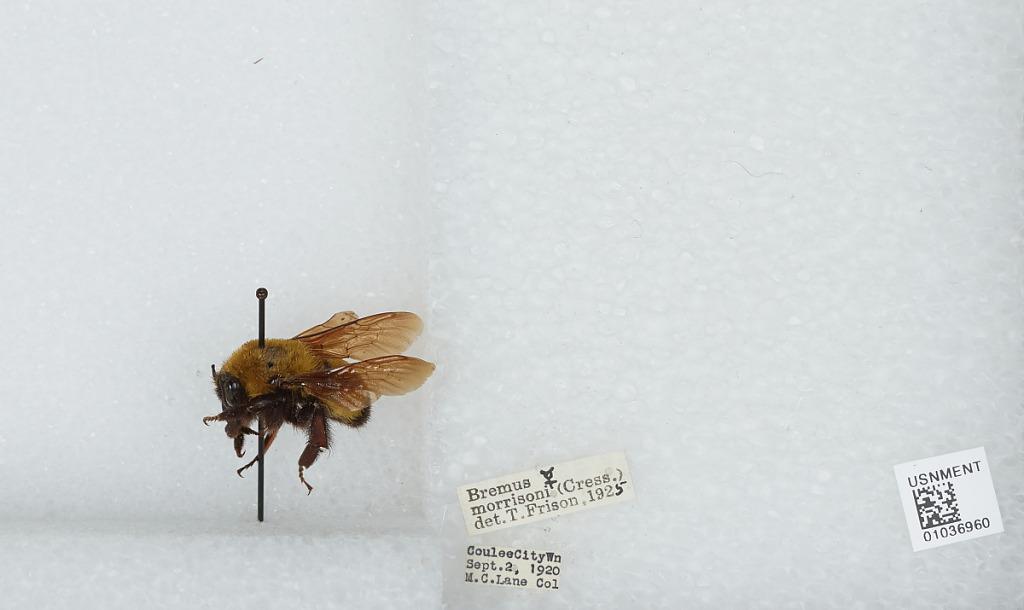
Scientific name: Bombus (Separatobombus) morrisoni Cresson
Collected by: M. Lane
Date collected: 1920-9-2
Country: United States
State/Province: Washington
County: Grant
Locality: Coulee City
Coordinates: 47.6119, -119.291
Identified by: Frison, T.